Shichirigahama

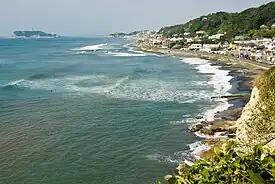
Shichirigahama seen from Inamuragasaki with Koyurugimisaki Cape and Enoshima in the background

Unlike its easterly neighbor Yuigahama, its floor drops too quickly, so it is not very popular as a sea resort, but surfers are present in every season. Since 1939 it is administratively part of the City of Kamakura. The area is served by the Enoshima Electric Railway, or Enoden, which connects Kamakura Station in Kamakura with Fujisawa Station.